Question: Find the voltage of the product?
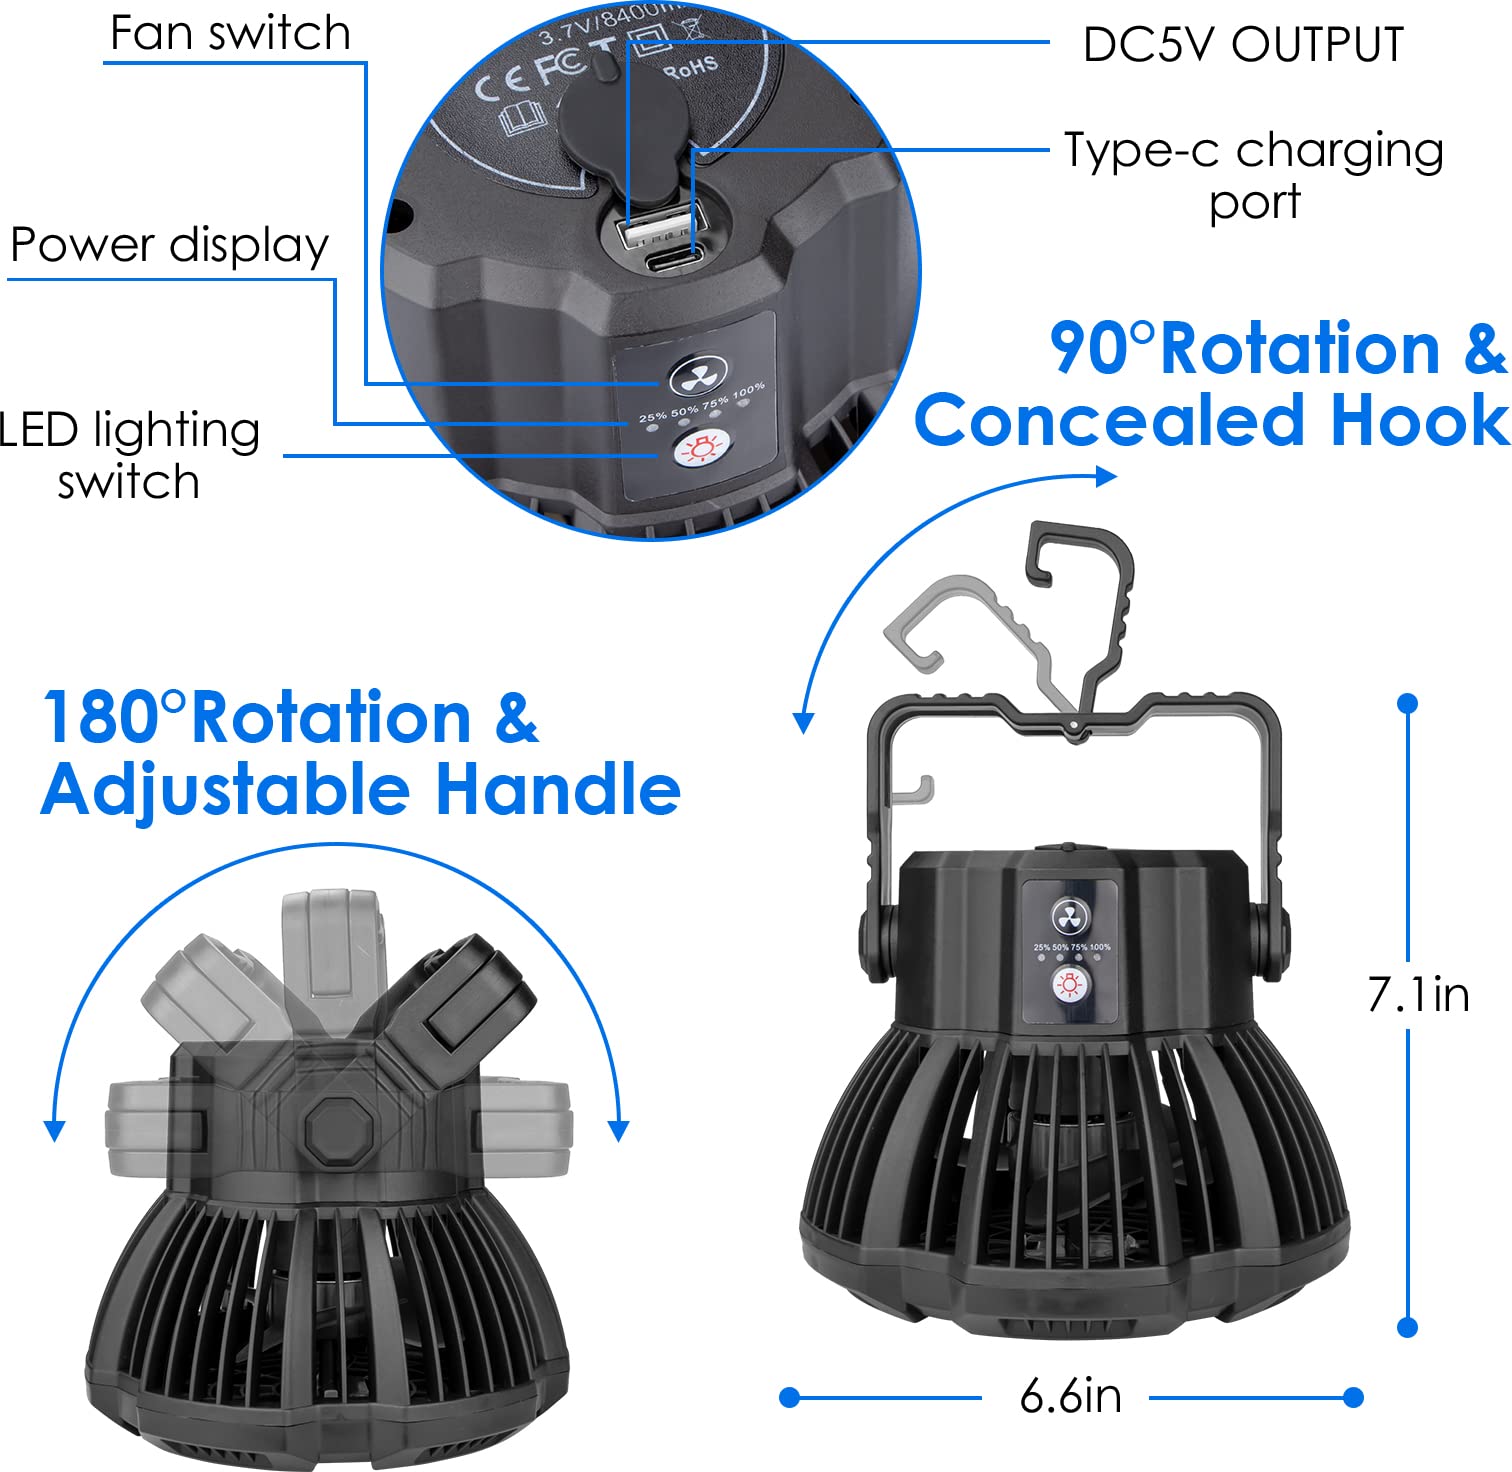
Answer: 5.0 volt